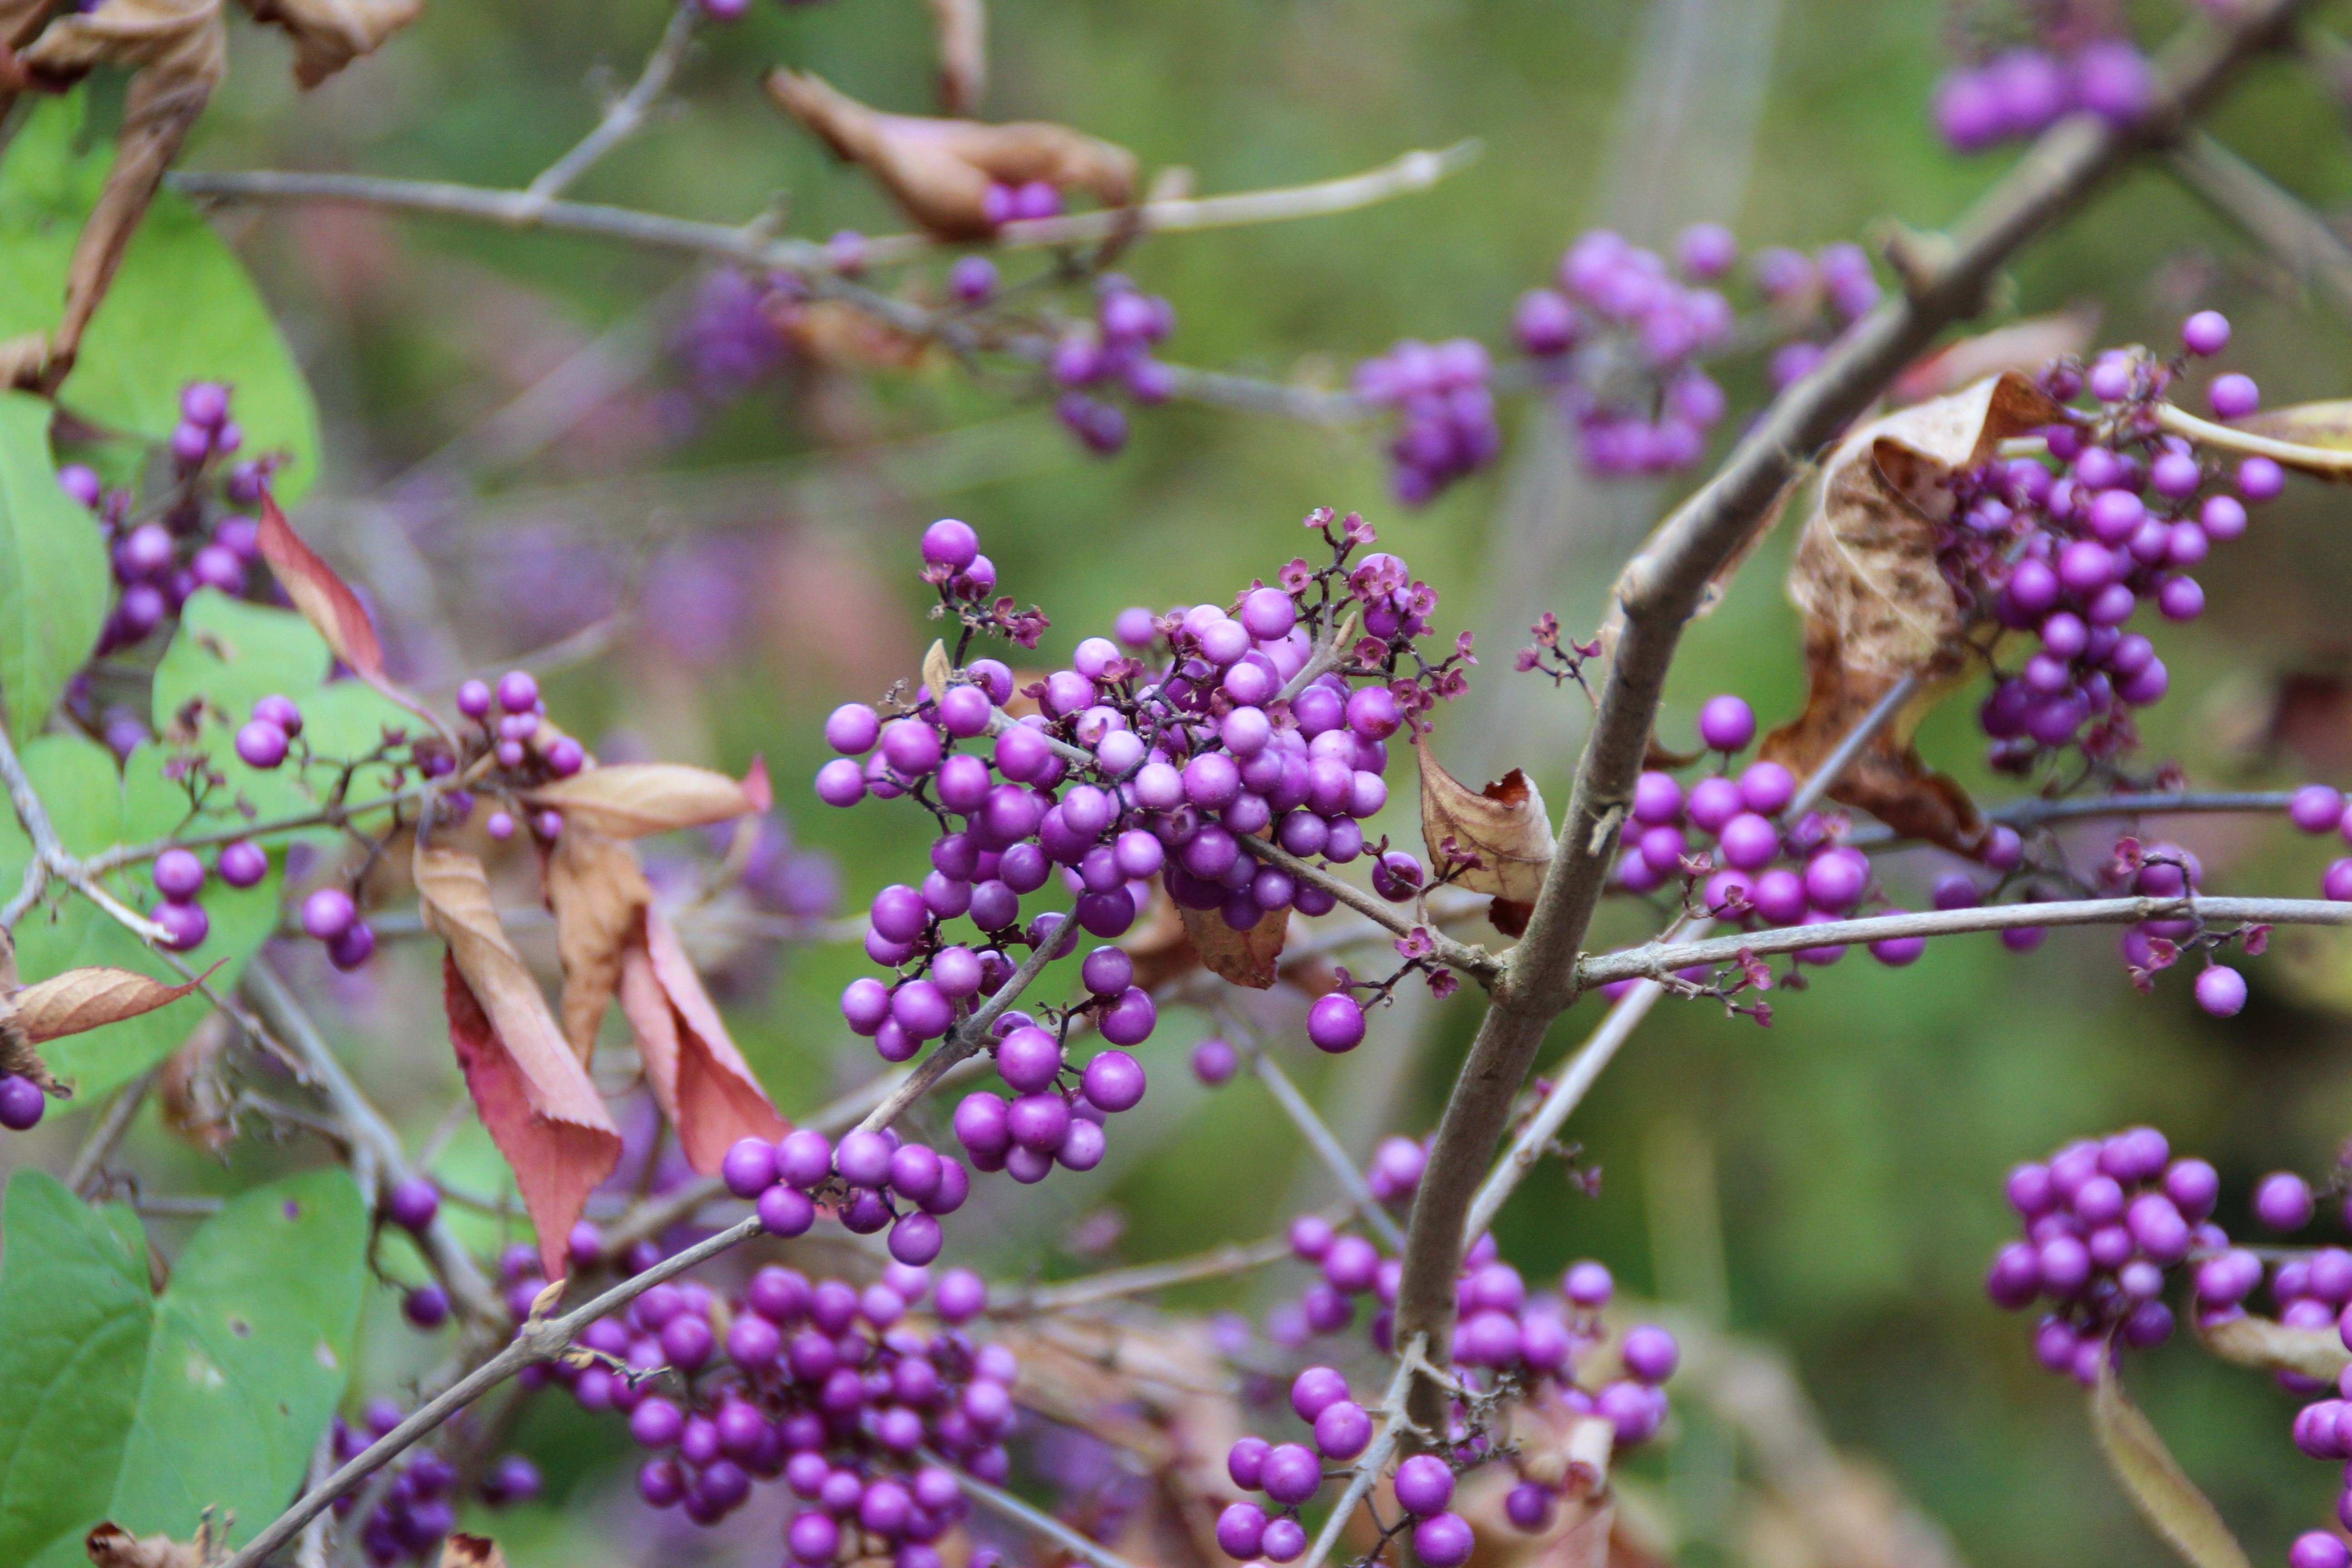
nature, branch, blossom, plant, flower, purple, bush, spring, herb, produce, insect, botany, garden, flora, wildflower, berries, shrub, violet, fruits, lilac, macro photography, flowering plant, land plant